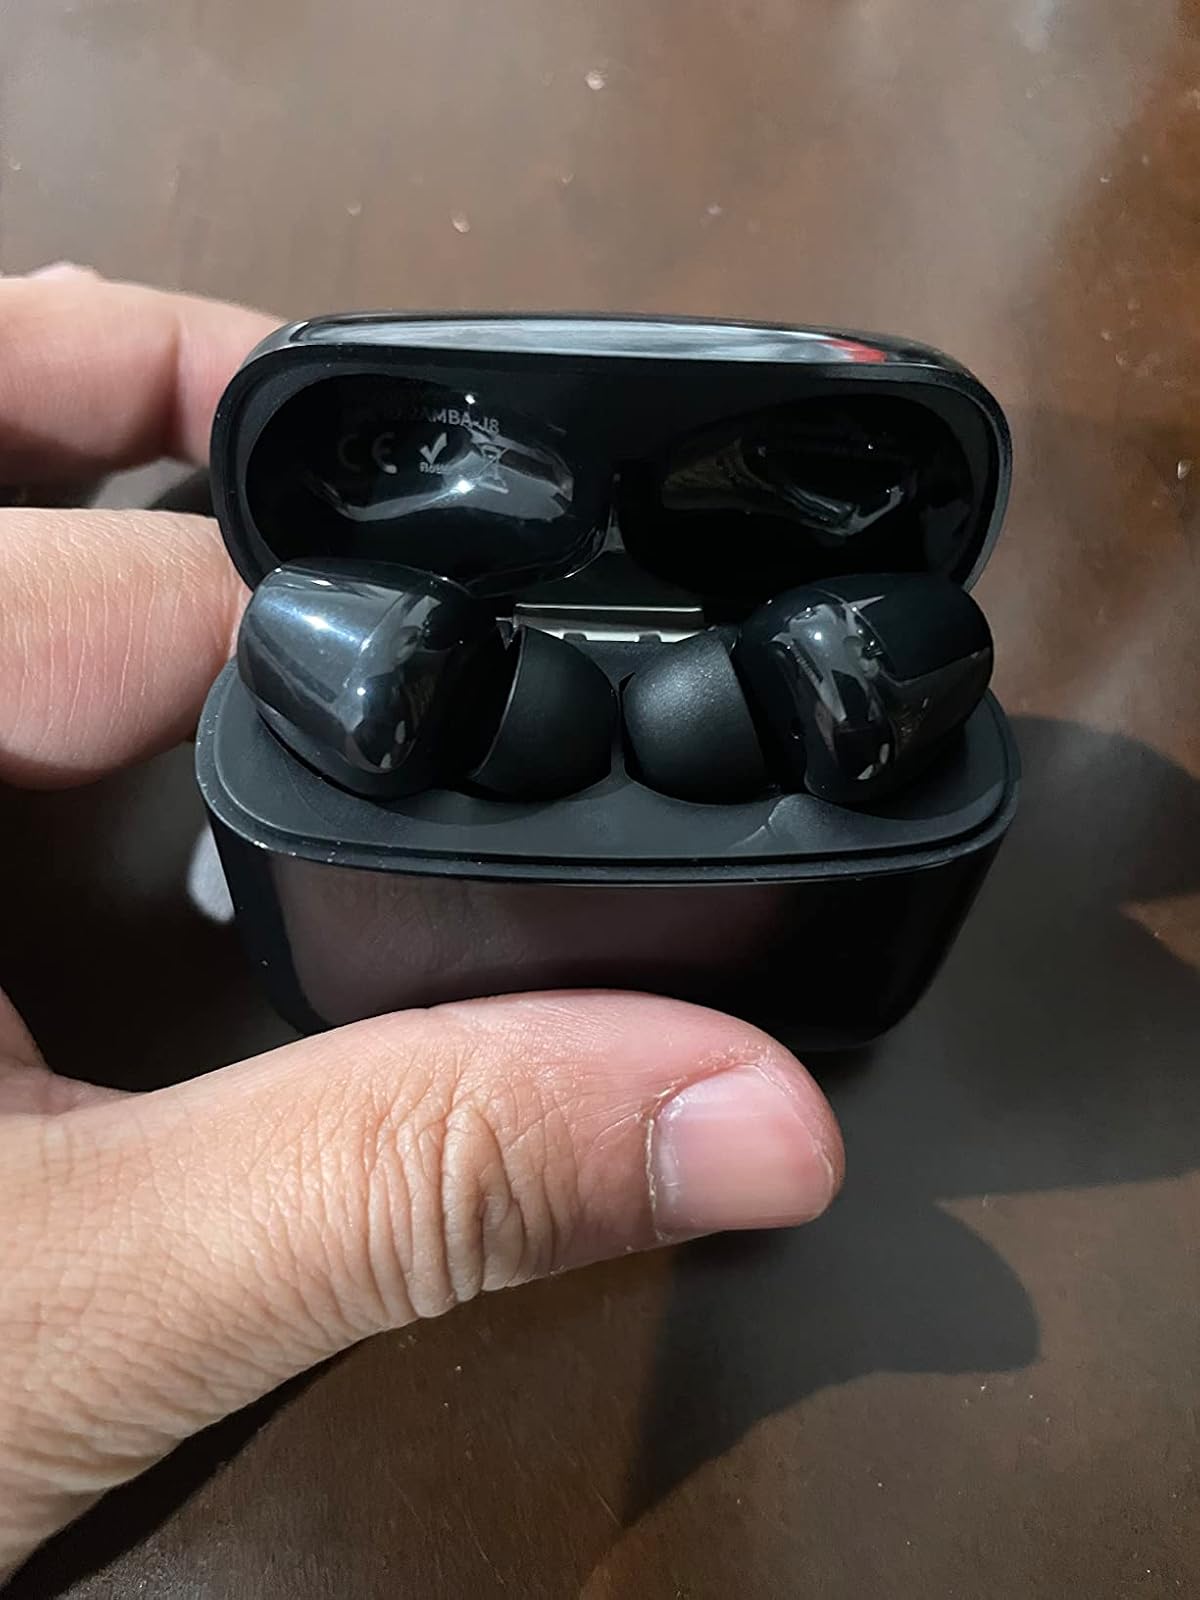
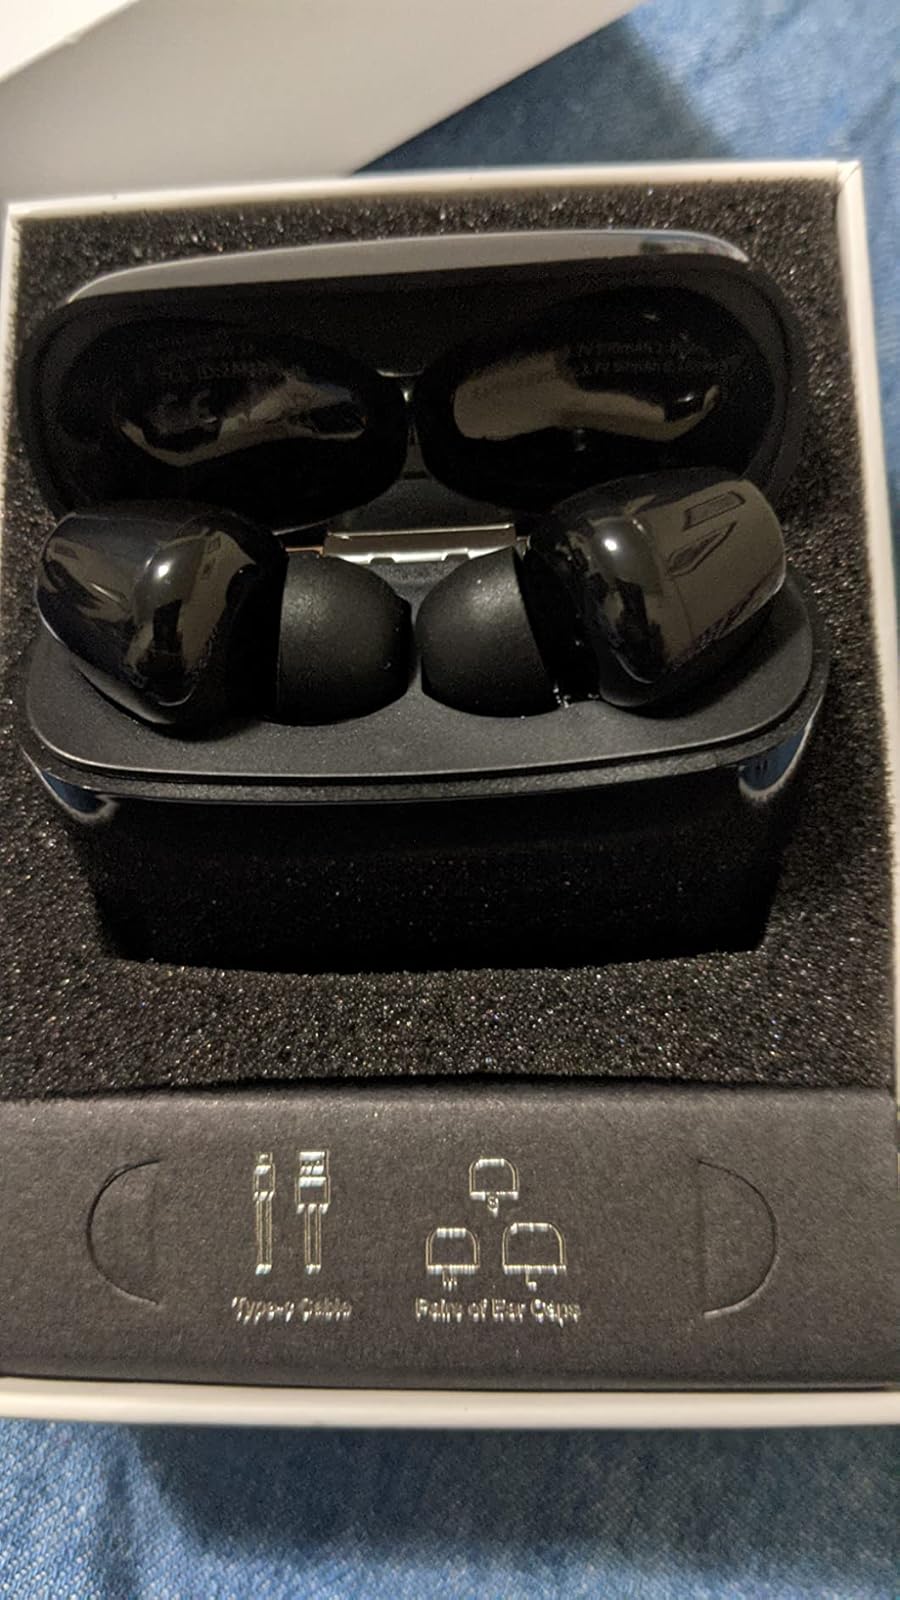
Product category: earbuds
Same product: yes